2005 Biante Model Cars Historic Touring Car Series

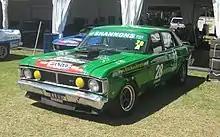
Brad Tilley won the series driving a Ford XY Falcon. The car is pictured in 2014.

The above table shows only the top ten series placings outright and the top three placings in each class.